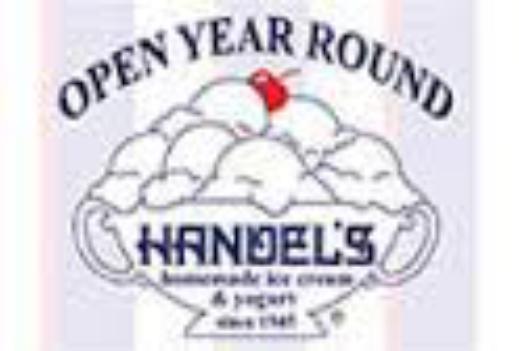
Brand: Handel's Homemade Ice Cream & Yogurt
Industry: Food